Eurobank Ergasias

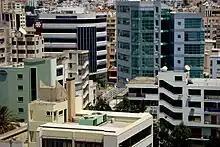
Eurobank offices in Nicosia, Cyprus

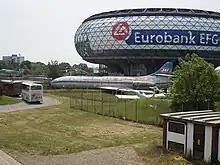
The Eurobank is the official sponsor of the Aeronautical Museum Belgrade

Eurobank is a financial organisation that operates in Greece, Cyprus, Luxembourg, Bulgaria and the UK. As of December 2018, the Eurobank Group counts, in assets, 653 customer service locations in Greece and abroad, and 13,162 employees.